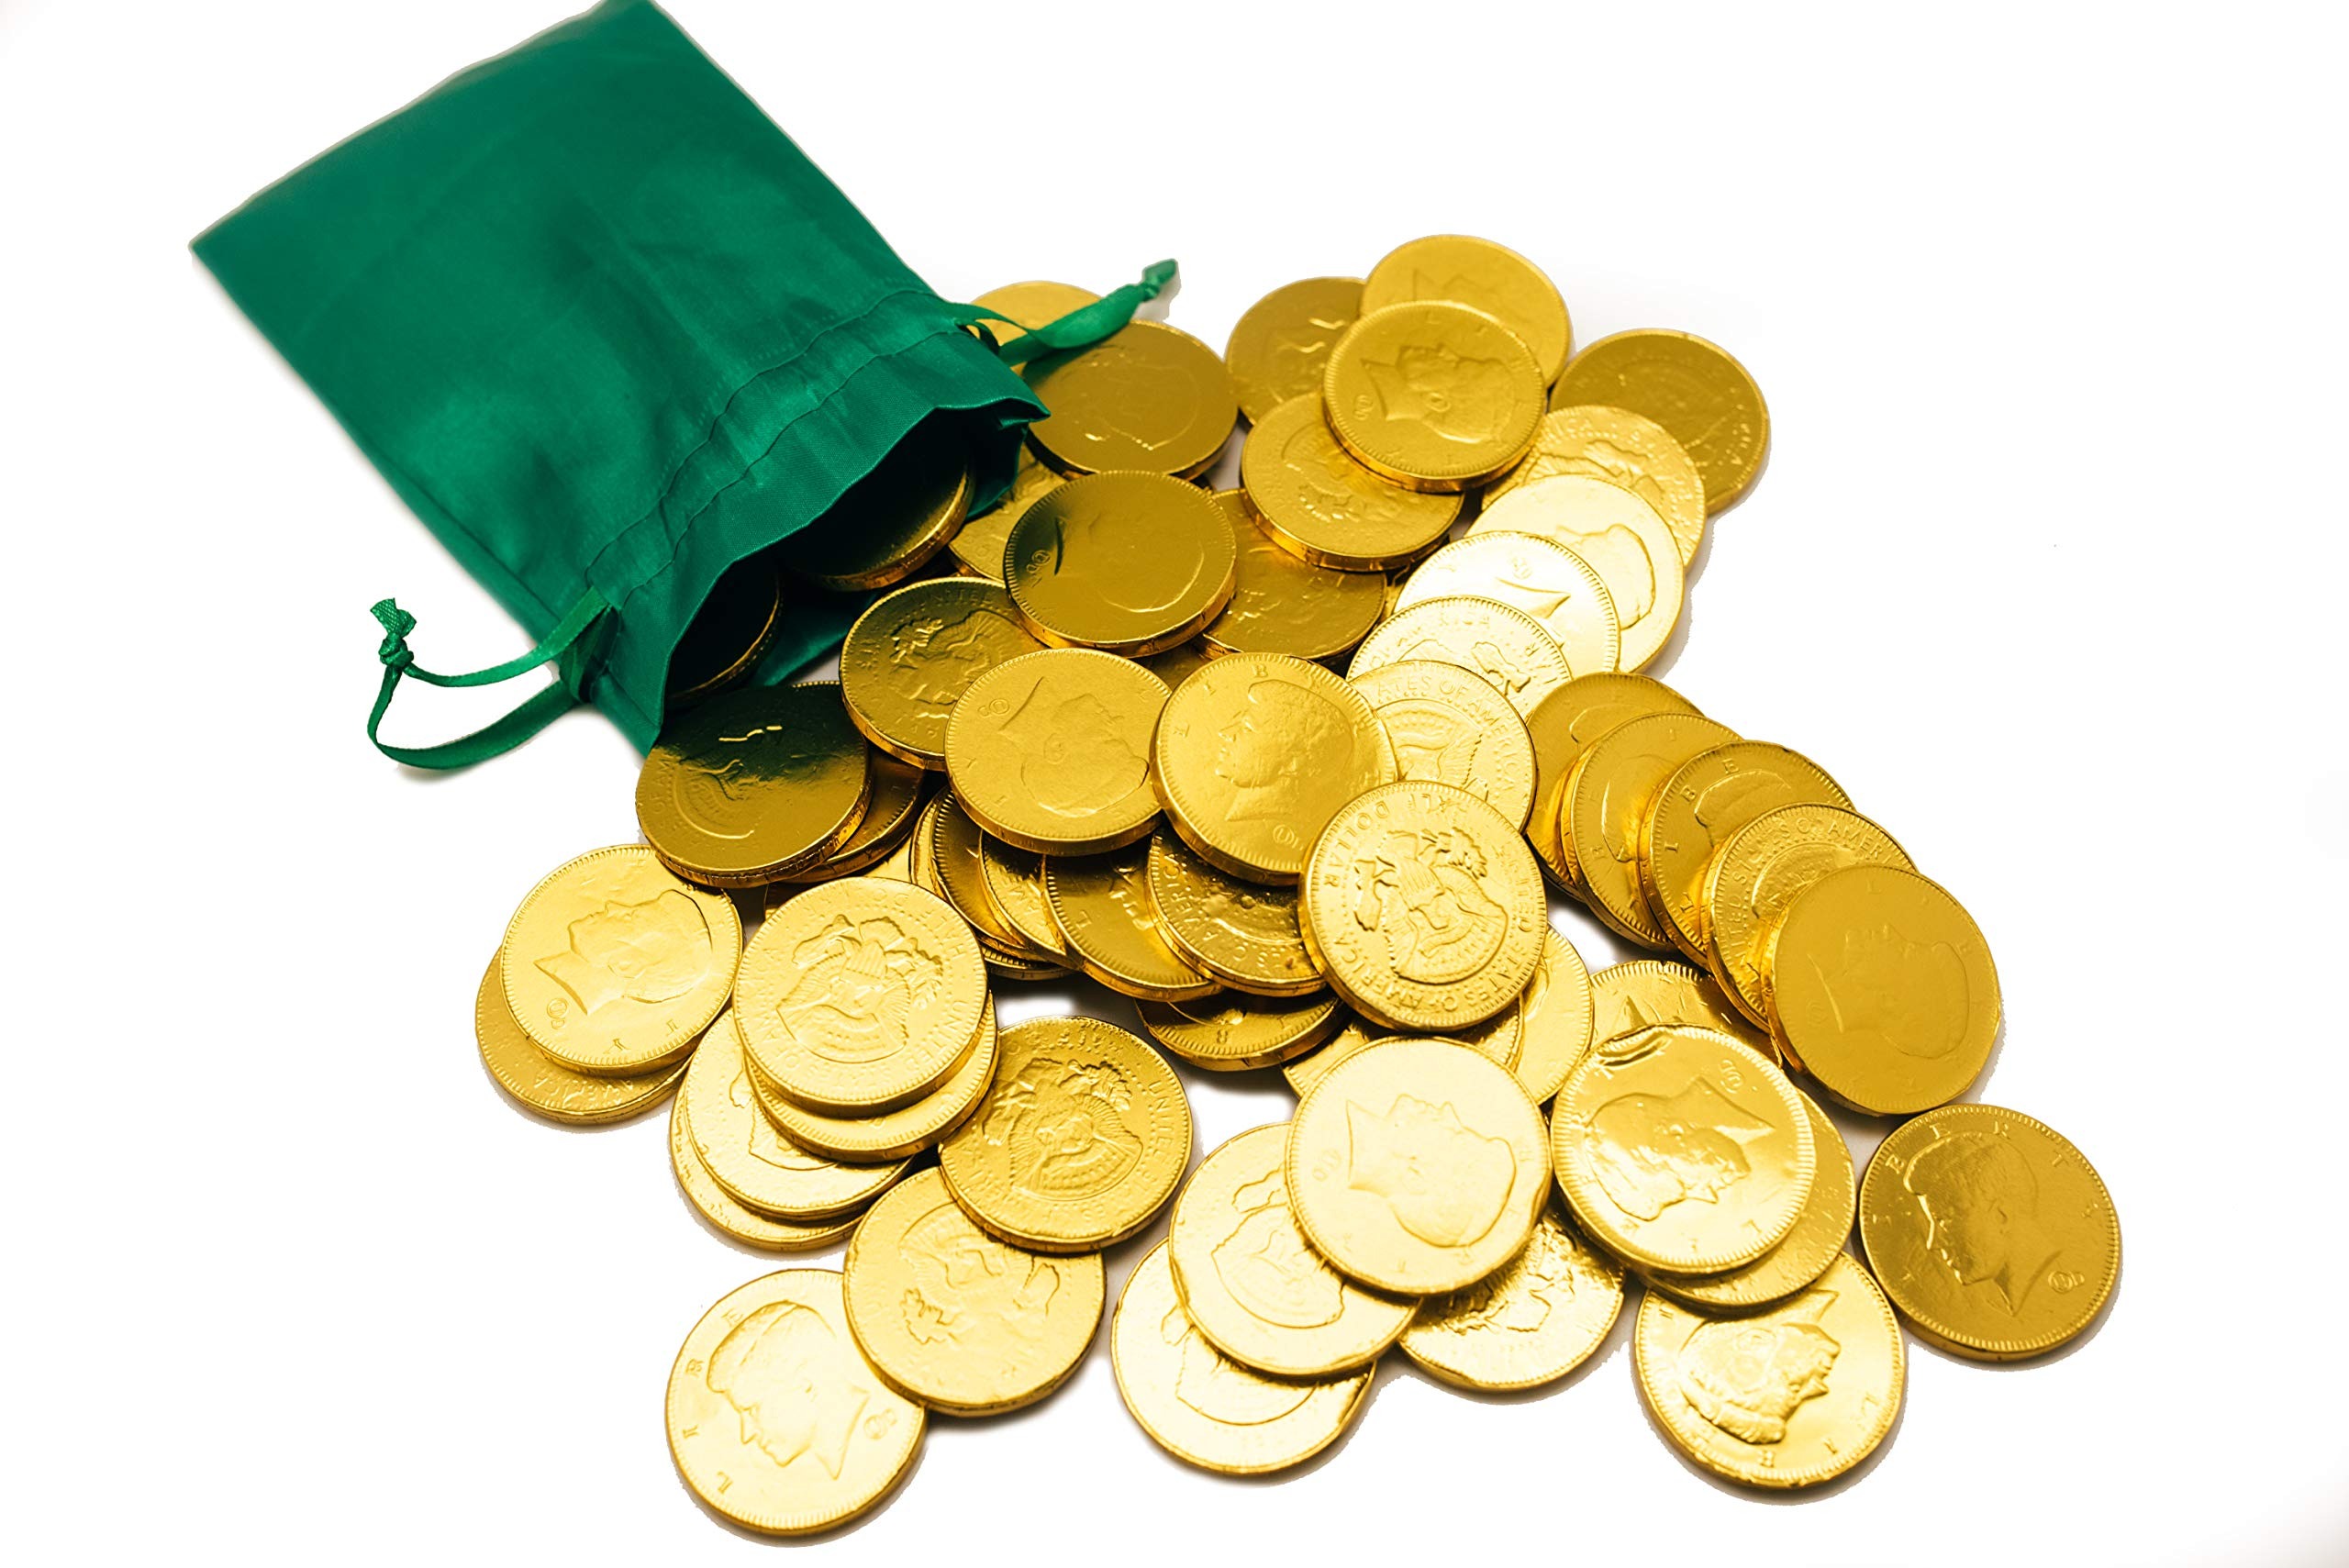
Item Name: St. Patrick's Day Green Pouch w/ 20 Milk Chocolate Gold Coins - Linen Drawstring Bag - Golden American Half Dollar Coins - St. Paddy's Day Wedding and Party Favors
Bullet Point 1: Share a bit of the luck of the Irish with this leprechaun coin pouch filled delicious chocolate. This adorable St. Patrick's Day themed drawstring purse contains 20 chocolate gold coins resembling American half dollars.
Bullet Point 2: The coin purse is the perfect way to celebrate St. Paddy's Day or as a festive way to celebrate other special occasions such as birthday's, wedding showers, baby showers, office parties, holiday parties, retirement parties, graduation parties, or engagement parties.
Bullet Point 3: The delicious milk chocolate coins resemble classic American half dollars, with President Kennedy's profile on the front, and the American bald eagle on the reverse.
Bullet Point 4: Long after you share your chocolate gold coins, the reusable linen pouch is perfect for storing your precious items. Use the pouch to keep safe your rings, bracelets, necklaces, precious gems, watches, makeup, beads, dice, or even use the bag to hold on to your marbles!
Bullet Point 5: The pouches are the perfect way for teachers to share a delicious treat with their students to enjoy the holiday and share a little bit of luck.
Product Description: Share a bit of the luck of the Irish with this leprechaun coin pouch filled delicious chocolate. This adorable St. Patrick's Day themed drawstring purse contains 20 chocolate gold coins resembling American half dollars. The coin purse is the perfect way to celebrate St. Patty's Day or as a festive way to celebrate other special occasions such as birthday's, wedding showers, baby showers, office parties, holiday parties, retirement parties, graduation parties, or engagement parties. The delicious milk chocolate coins resemble classic American half dollars, with President Kennedy's profile on the front, and the American bald eagle on the reverse. Long after you share your chocolate gold coins, the reusable linen pouch is perfect for storing your precious items. Use the pouch to keep safe your rings, bracelets, necklaces, precious gems, watches, makeup, beads, dice, or even use the bag to hold on to your marbles! The pouches are the perfect way for teachers to share a delicious treat with their students to enjoy the holiday and share a little bit of luck.
Value: 20.0
Unit: Count

Price: 14.99